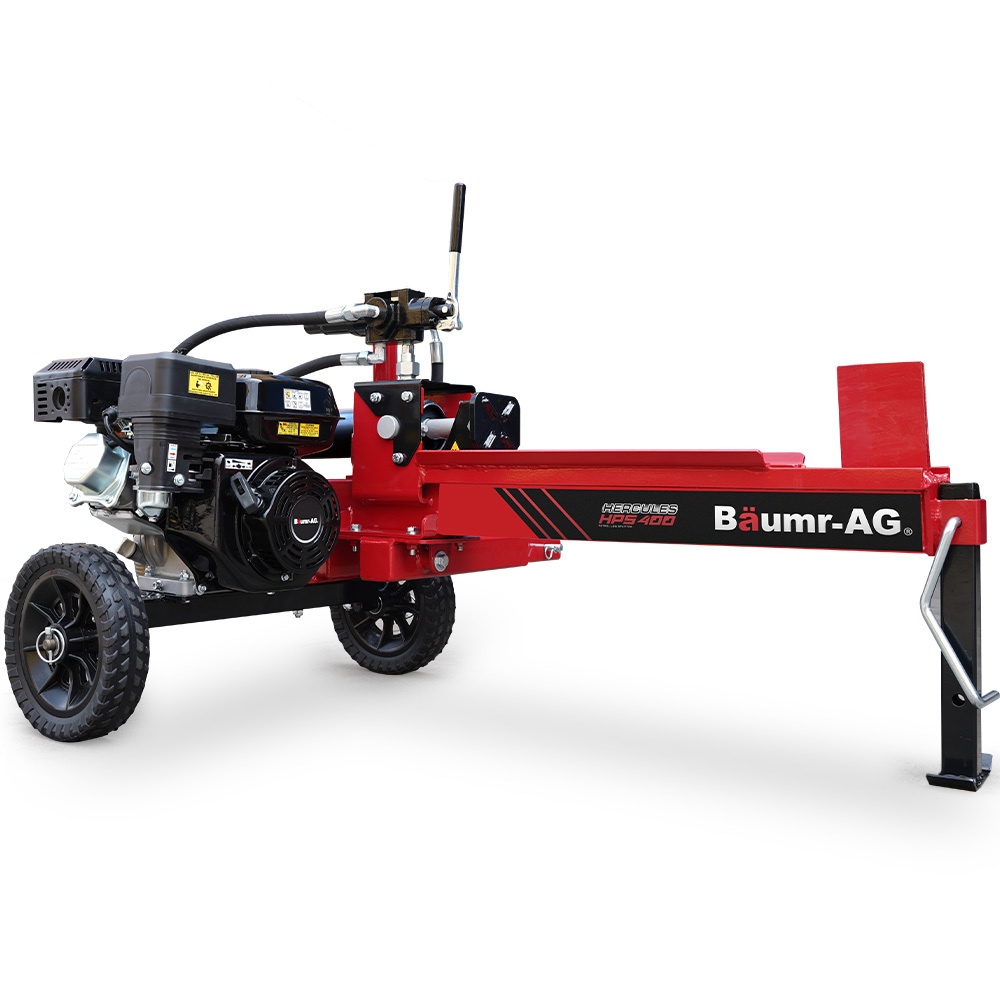
Baumr-AG 12 Tonne Petrol Hydraulic Wood Log Splitter - HPS400
The Baumr-AG Hercules HPS400 4 stroke-powered hydraulic log splitter is a dependable workmate for your wood-splitting duties! With a powerful 12-tonne splitting force, and hardened steel wedge this petrol powered splitter can take on the toughest Australian logs. The powerful 7.0hp 212cc 4-stroke engine is easy-to-maintain and the Overhead Valve design makes it more efficient than other splitters on the market.The auto-return ram has a 14.5 second cycle so you’ll get the job done in no time! The Hercules HPS400 can be carried with the included 2” mount. It easily connects to any standard 2” vehicle receiver. Once at your destination the Hercules is easy to move into position thanks to its compact 80kg body and All Terrain 10-inch wheels, that never puncture or require filling with air. Make your job easier with the Baumr-AG Hercules HPS400 wood splitter. Specification Brand: Baumr-AG Model: Hercules HPS400 Engine Type: 7.0hp 4-stroke (Euro V standard) Engine Displacement: 212cc Log splitter Type: Horizontal Fuel Type: Petrol Regular Unleaded 95+ RON Max. Tested Splitting Force: 12 Tons Max. Spitting Length: 490mm Max. Ram Travel: 465mm Hydraulic Cylinder Diameter: 70mm Hydraulic Oil Capacity: 5L Hydraulic Oil Type: AW32, AW46 universal hydraulic oil (not included with purchase) Cycle Time: 14.5 sec Tyre type: 10” Flat-free wheels Coupling attachment: Standard 2” Mount Note: Assembly Required IN THE BOX 1 x Baumr-AG HPS400 Log Splitter Note: User Manual is accessible online SIZE WEIGHT Product Dimensions (W x L x H): 70 x 138 x 79cm Product Weight: 80kg Carton Dimensions (W x L x H): 55 x 116x 58cm Carton Weight: 92kg SKU: LGSPTRBM4C0A We accept Change of Mind returns for 14 days after you have received the item in cases where you have changed your mind or made an incorrect purchase and wish to return the product. This also applies to orders canceled when the item has already been dispatched from our warehouse. The item must be in a re-saleable condition to qualify for a change of mind refund. Deductions may apply including Initial and Return Shipping, as well as restocking fee of 10% of the product price
Brand: DDV219
Category: Hardware > Tools > Log Splitters > Power Log Splitters